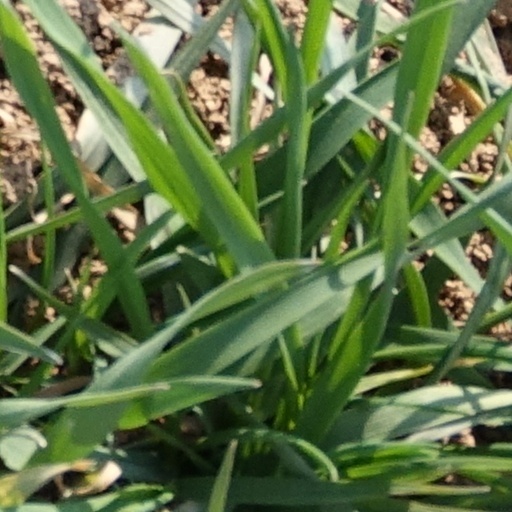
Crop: wheat